List of Le Classique matches

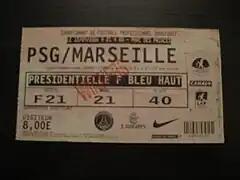
Match ticket for the 2006–07 season.

French football clubs Paris Saint-Germain and Olympique de Marseille share an intense rivalry; matches between the two sides are referred to as "Le Classique". The duo first met for the 18th matchday of the 1971–72 French Division 1 on 12 December 1971, with locals OM defeating PSG by a marker of 4–2 at the Stade Vélodrome. They have since consistently clashed across several national competitions such as the Ligue 1, the Coupe de France, the Coupe de la Ligue and the Trophée des Champions.